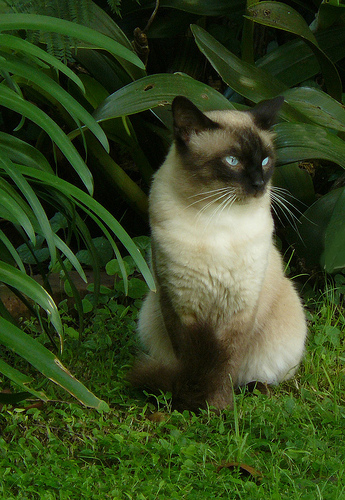
Breed: siamese